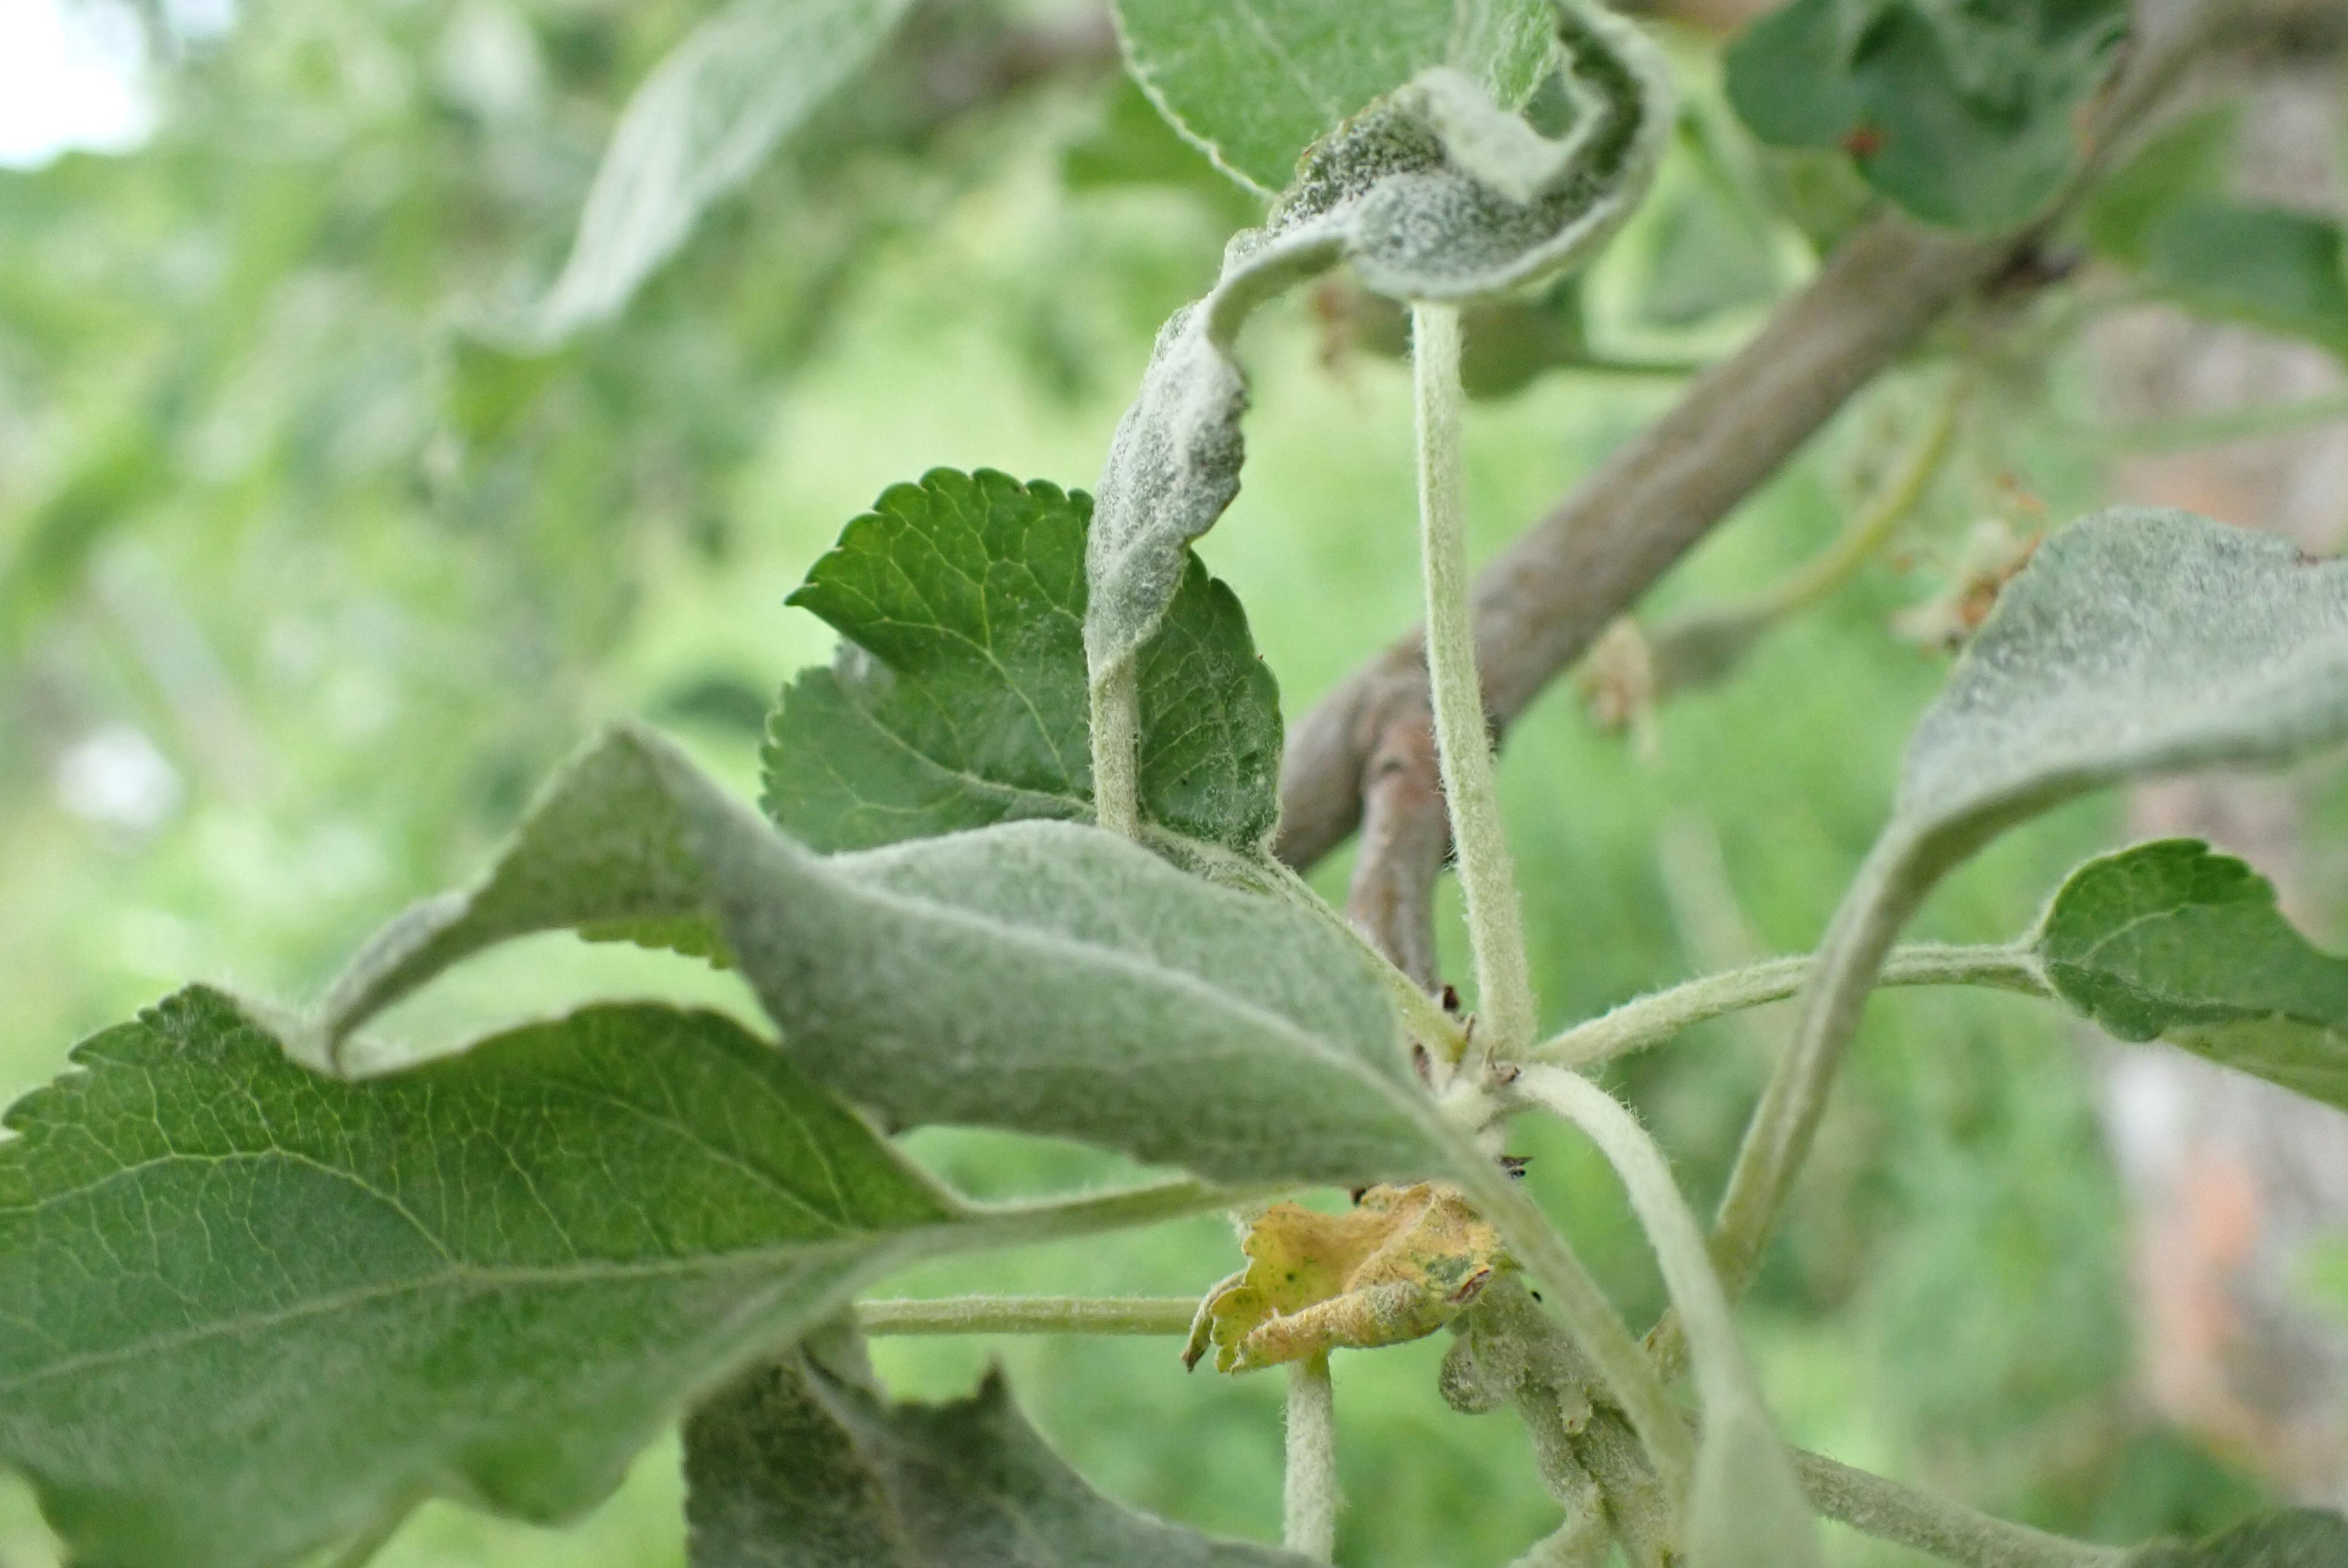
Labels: powdery_mildew